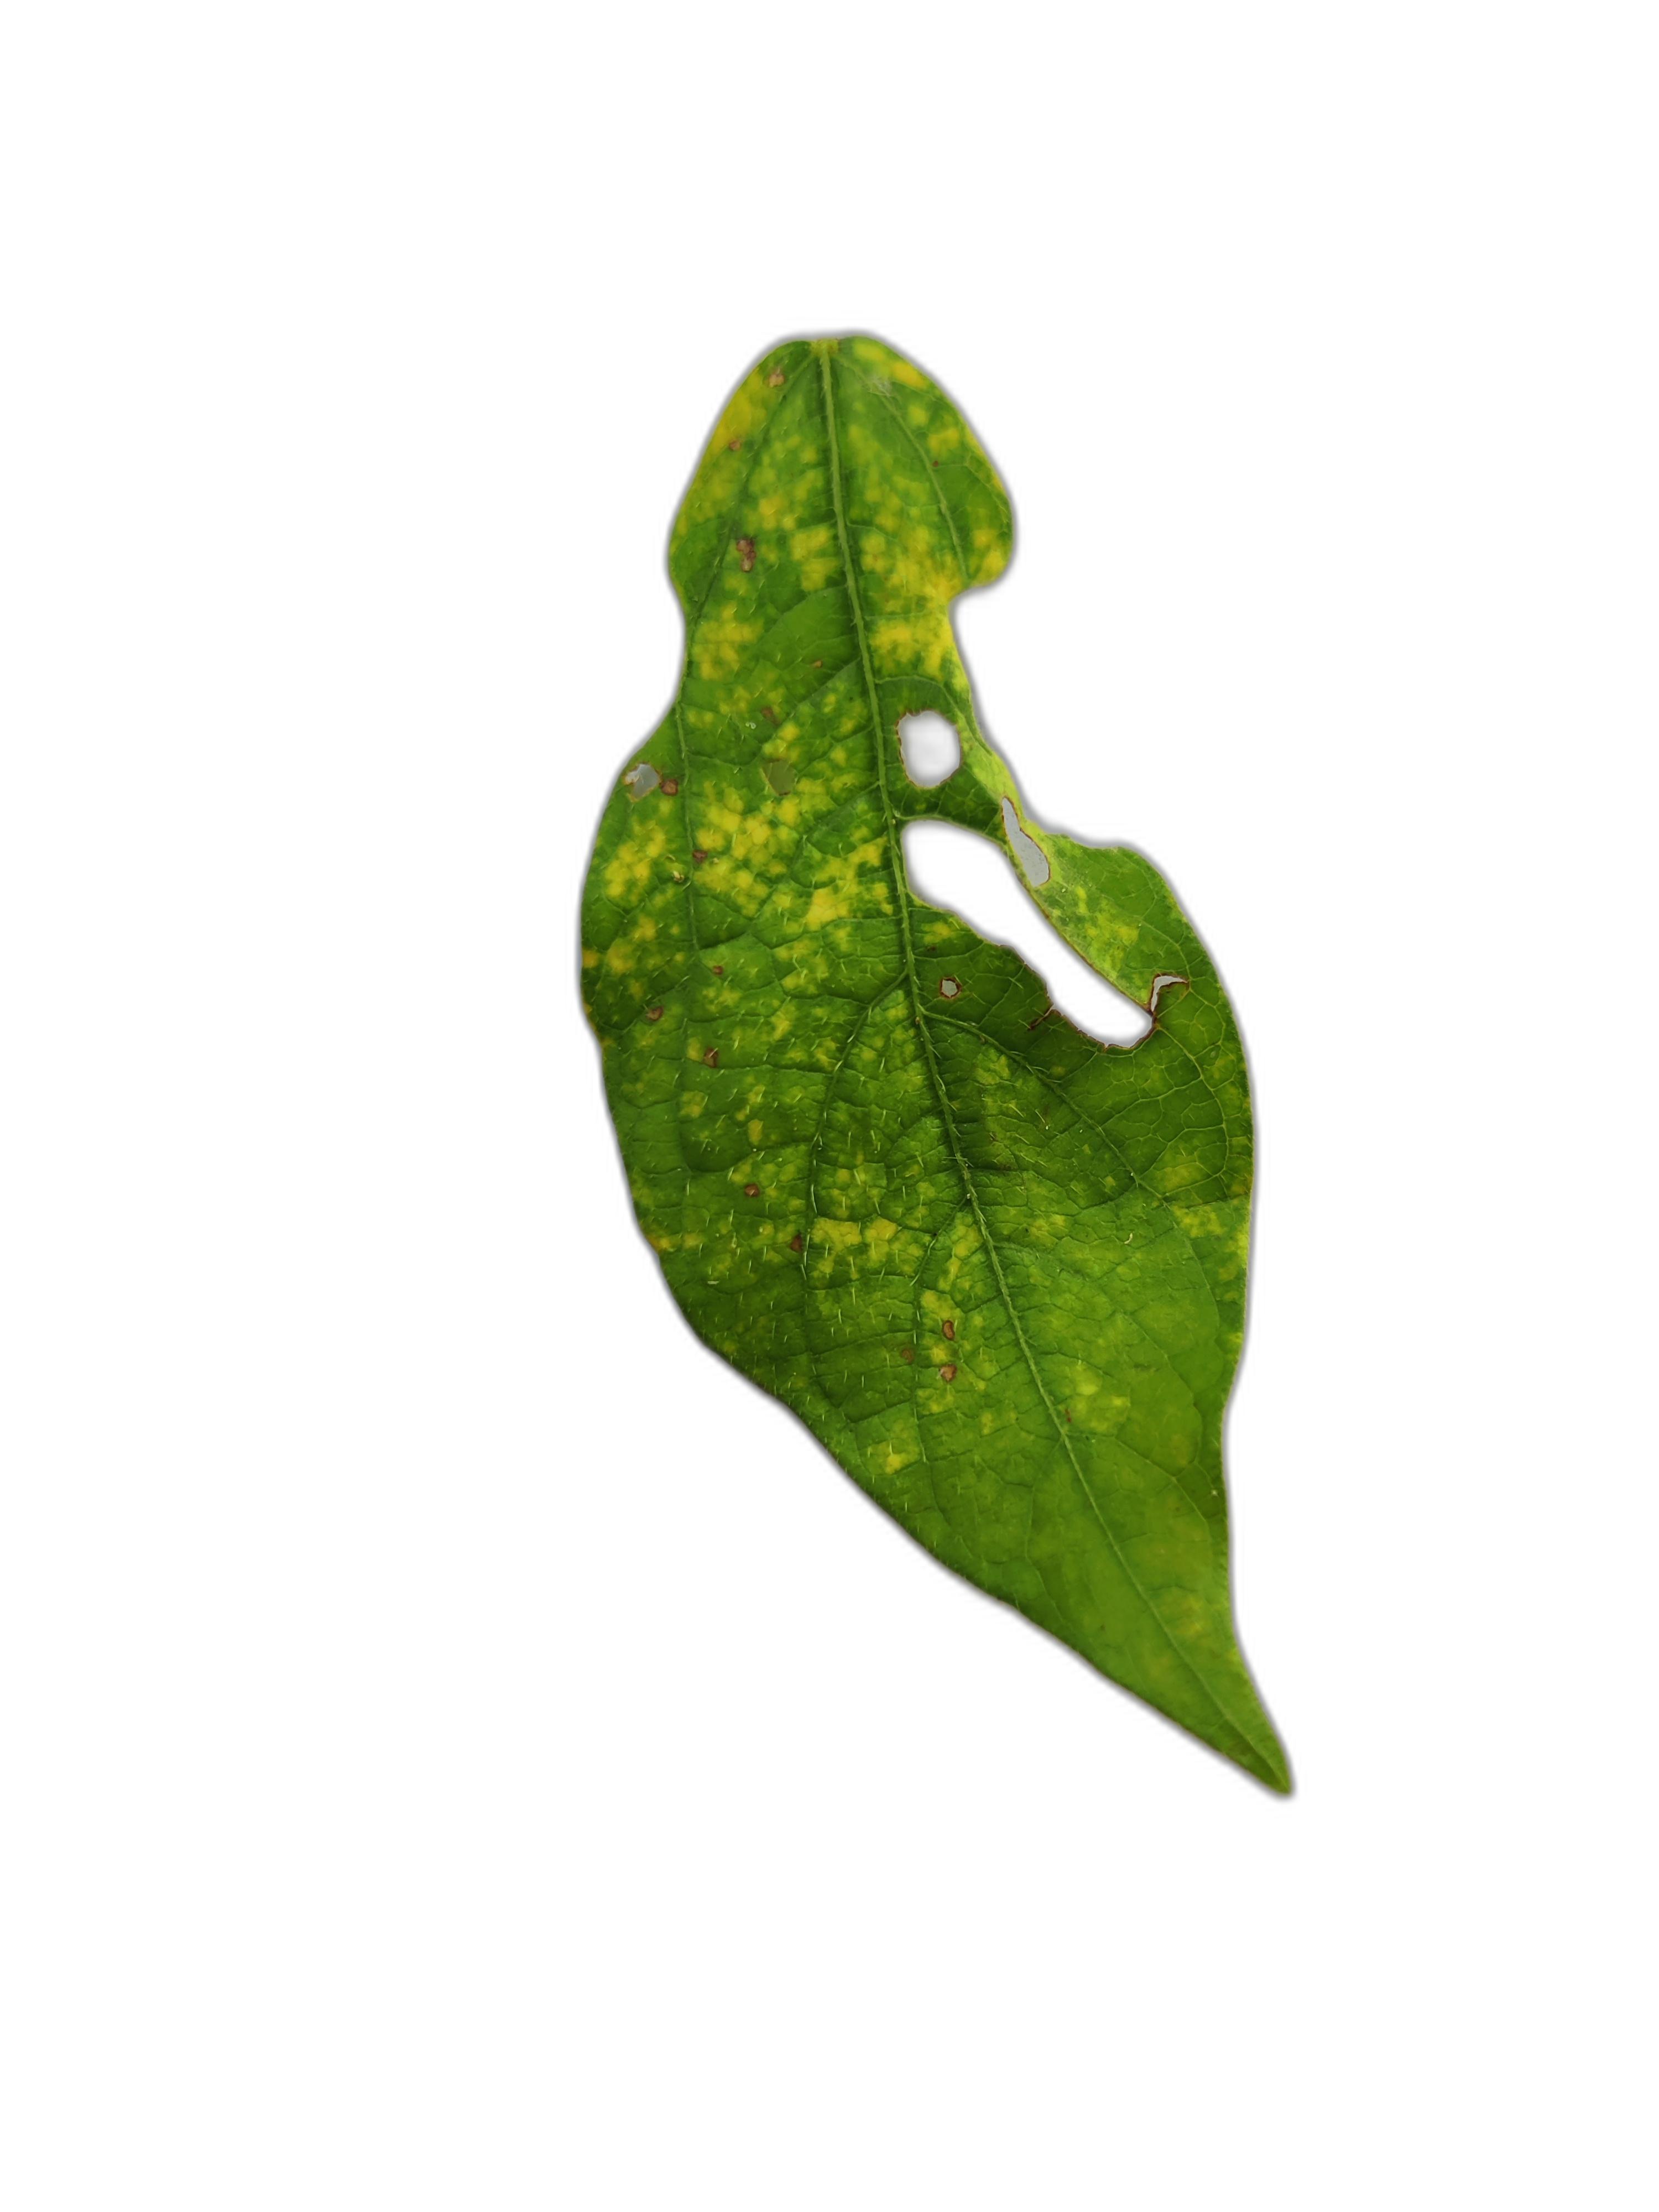
Label: Yellow Mosaic